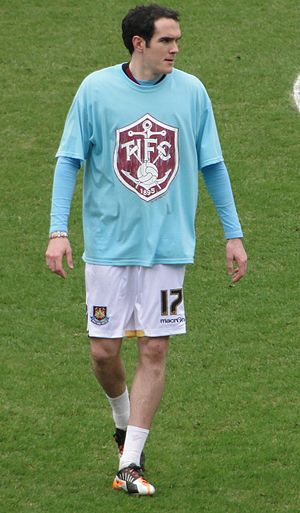
Joey O'Brien
Joseph Martin O'Brien er en irsk fodboldspiller, der spiller som midtbanespiller hos Shamrock Rovers. Han har tidligere spillet mange år i England, hos blandt andet West Ham og Bolton.